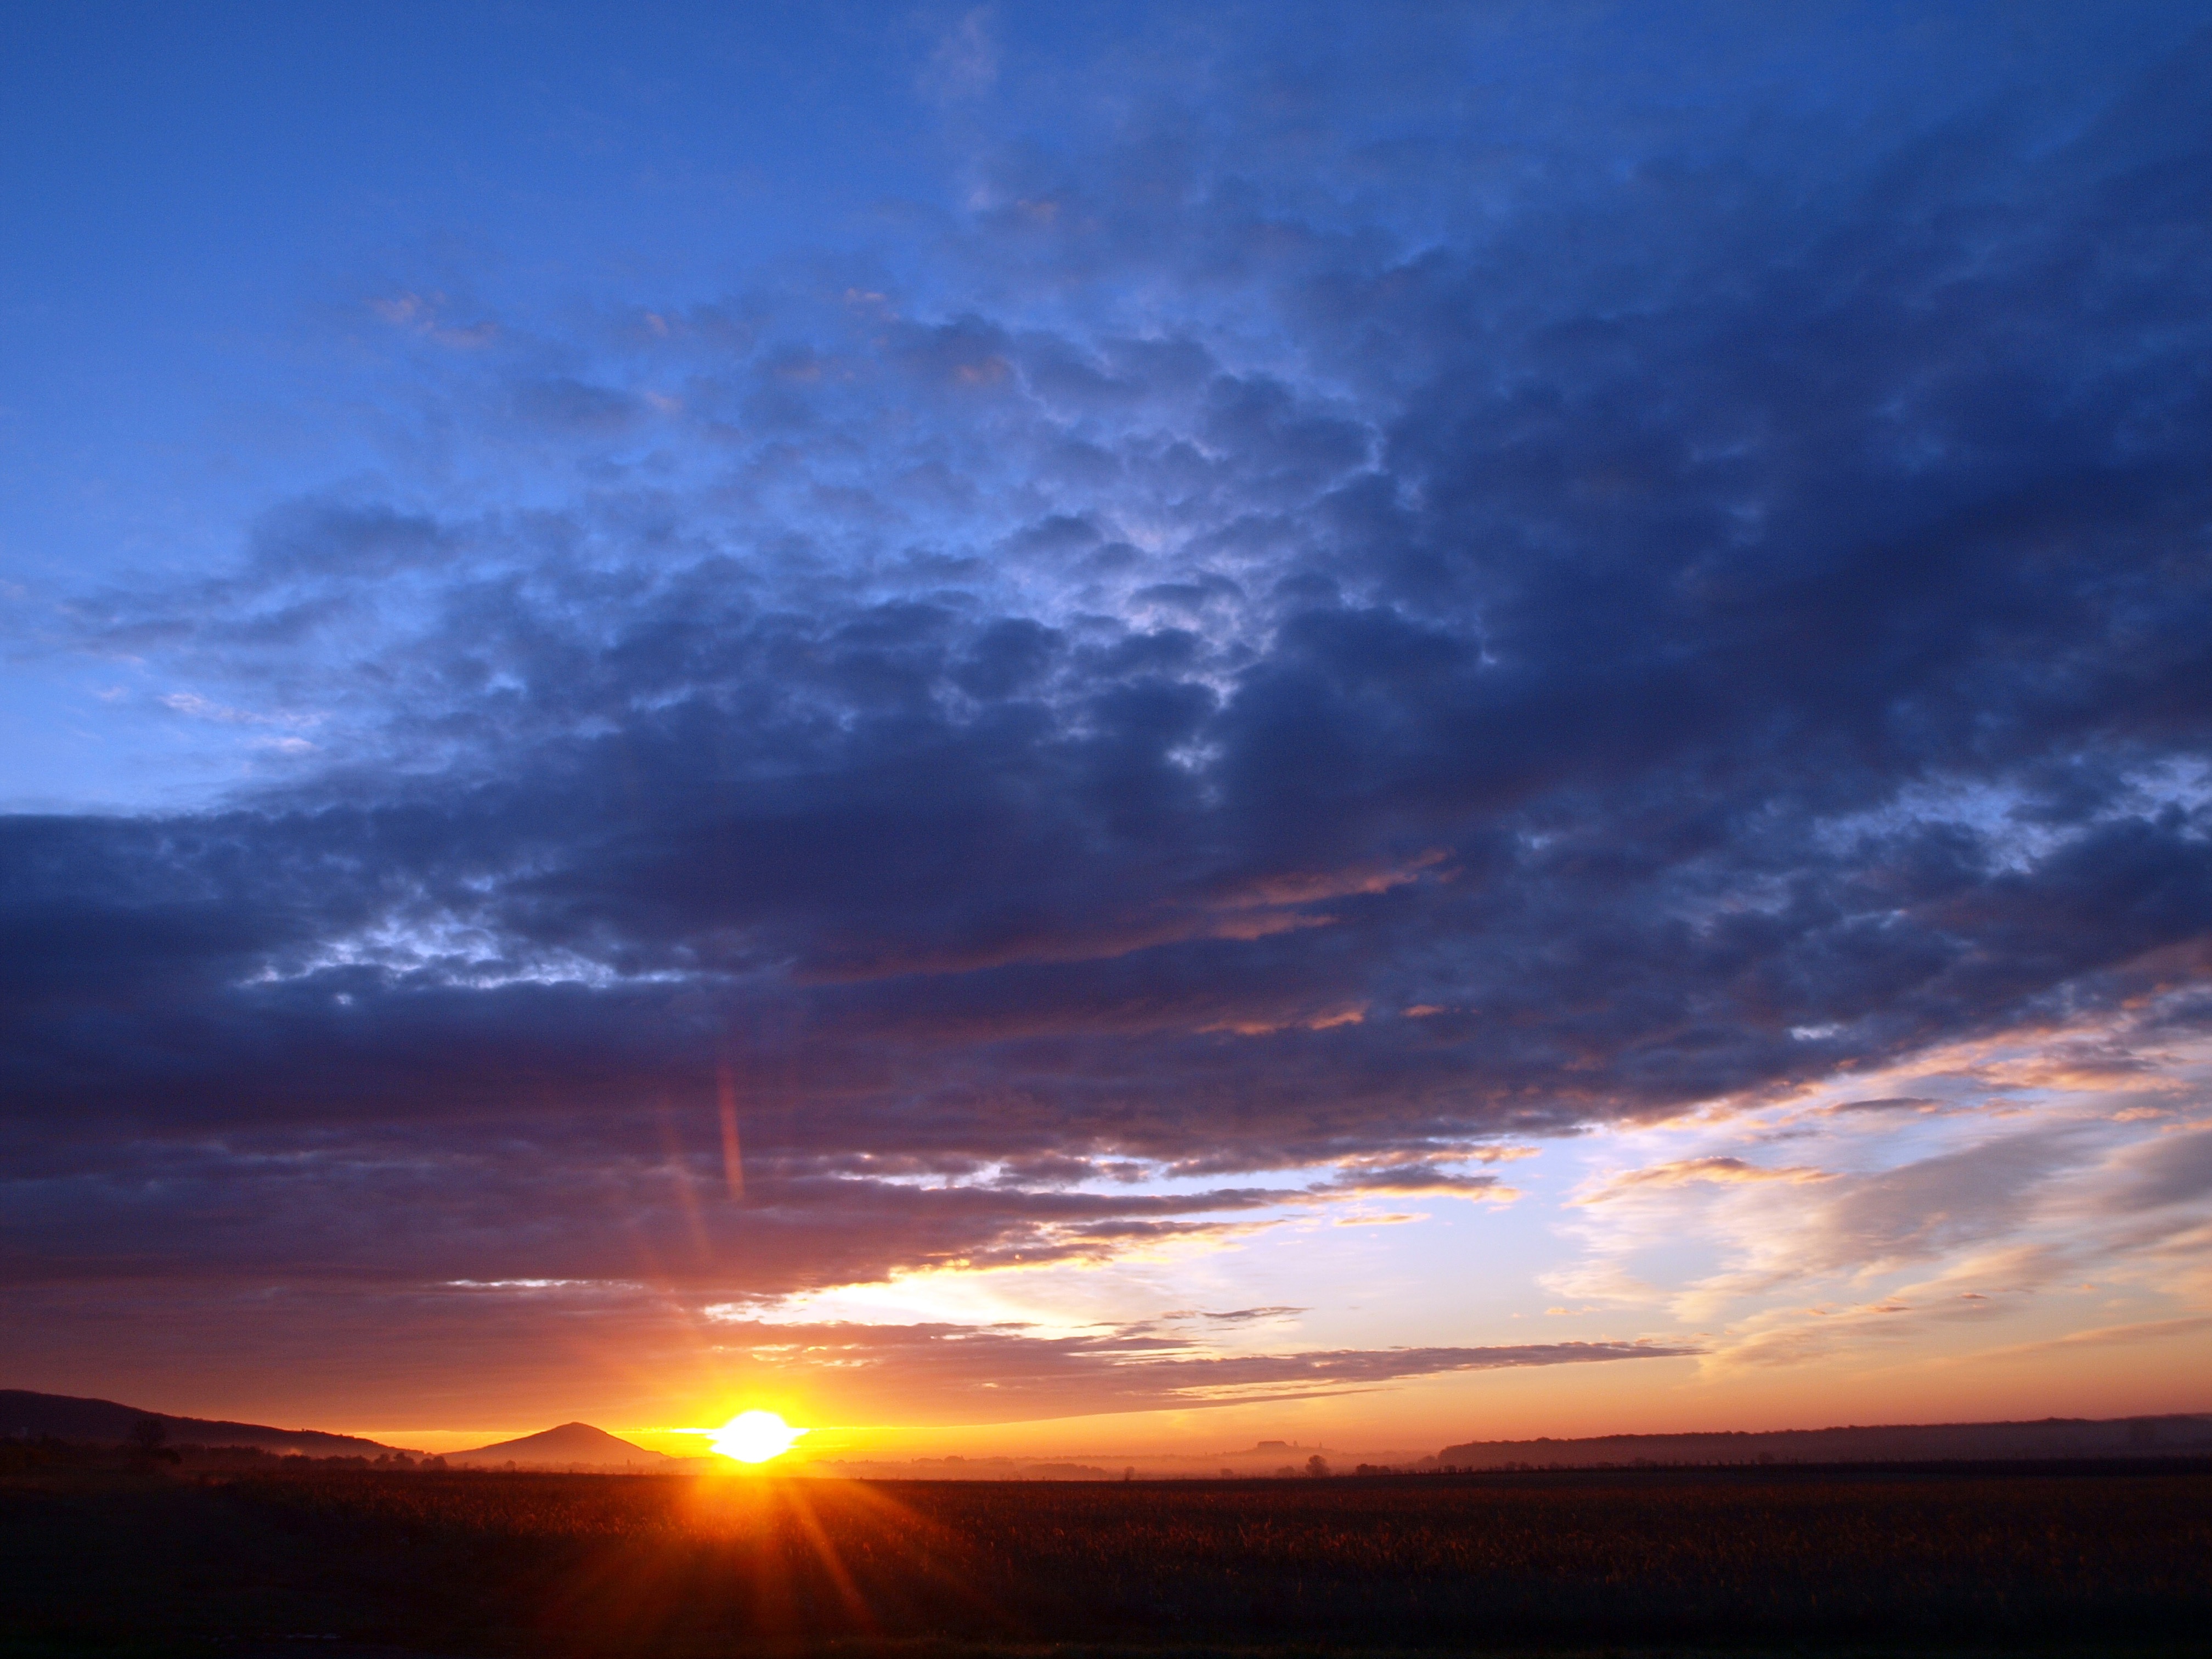
sea, nature, horizon, cloud, sky, sun, sunrise, sunset, sunlight, morning, dawn, atmosphere, dusk, evening, orange, cumulus, daybreak, morning light, afterglow, day s, red sky at morning, sz rsomly